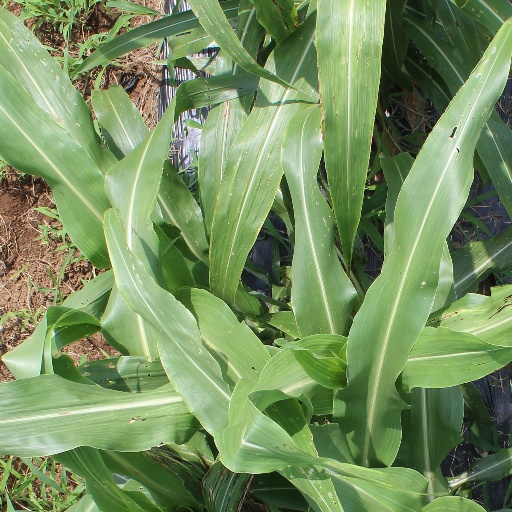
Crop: sorghum